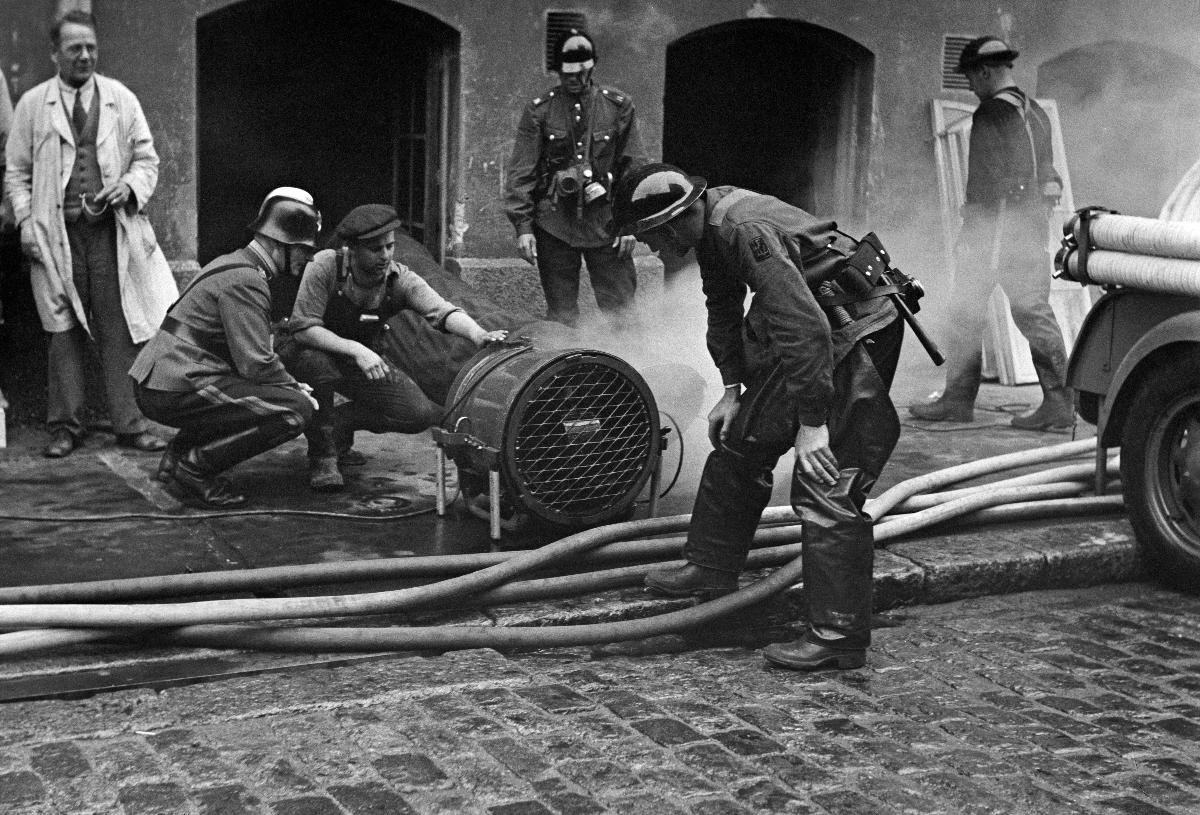
Kellaripalo Fazerin tehtaalla
Källarbrand i Fazers fabrik; Cellar fire at Fazer factory
sisällön kuvaus: Tulipalo Fazerin tehtaan varastossa Tehtaankadulla Helsingissä 24.8.1940. Palomiehet imevät savua varastotiloista voimakkaalla tuulettimella. content description: Fire in the storage of Fazer factory on Tehtaankatu in Helsinki 24.8.1940. The firemen remove smoke from the storage with the help of a strong fan. innehållsbeskrivning: Brand i Fazers fabriks lager på Fabriksgatan i Helsingfors 24.8.1940. Brandmännen suger ut rök från lagerutrymmena med hjälp av en kraftig fläkt.
Kuvaaja: Sundström, Hugo, kuvaaja
Vuosi: 1940
Paikka: Suomi, Uusimaa, Helsinki
Aiheet: HBL; tulipalot; tehtaat; palomiehet; savu; fires (accidents); factories; fire fighters; accidents; fires; firefighters; smoke; eldsvådor; fabriker; brandmän; olyckor; brand; rök